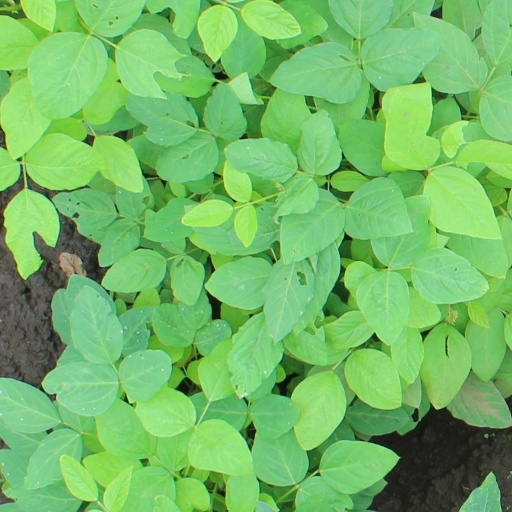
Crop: soybean